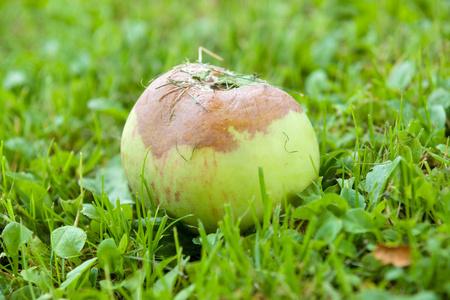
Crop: apple
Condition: black_rot